Basilica of Superga

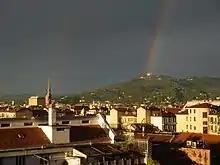
Rainbow over the Basilica of Superga

This fulfilled a vow the duke (and future King of Sardinia) had made during the Battle of Turin, after defeating the besieging French army in the War of the Spanish Succession. The architect alluded to earlier styles while adding a baroque touch. The church contains the tombs of many princes and kings of the House of Savoy, including the "Monument to Carlo Emanuele III" (1733) by Ignazio Collino and his brother Filippo. Under the church are the tombs of the Savoy family, including most of its members, among them Charles Albert.